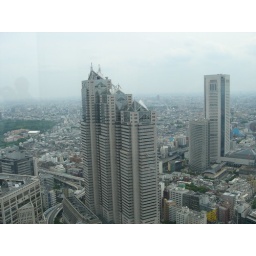
from the Tokyo city govt. building in Shinjuku--observatory on 45th floor